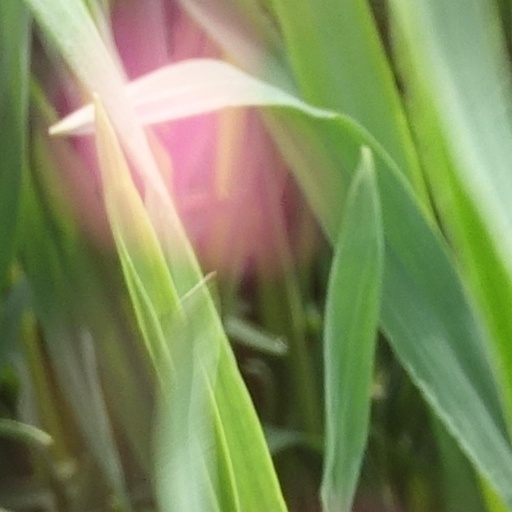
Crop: wheat